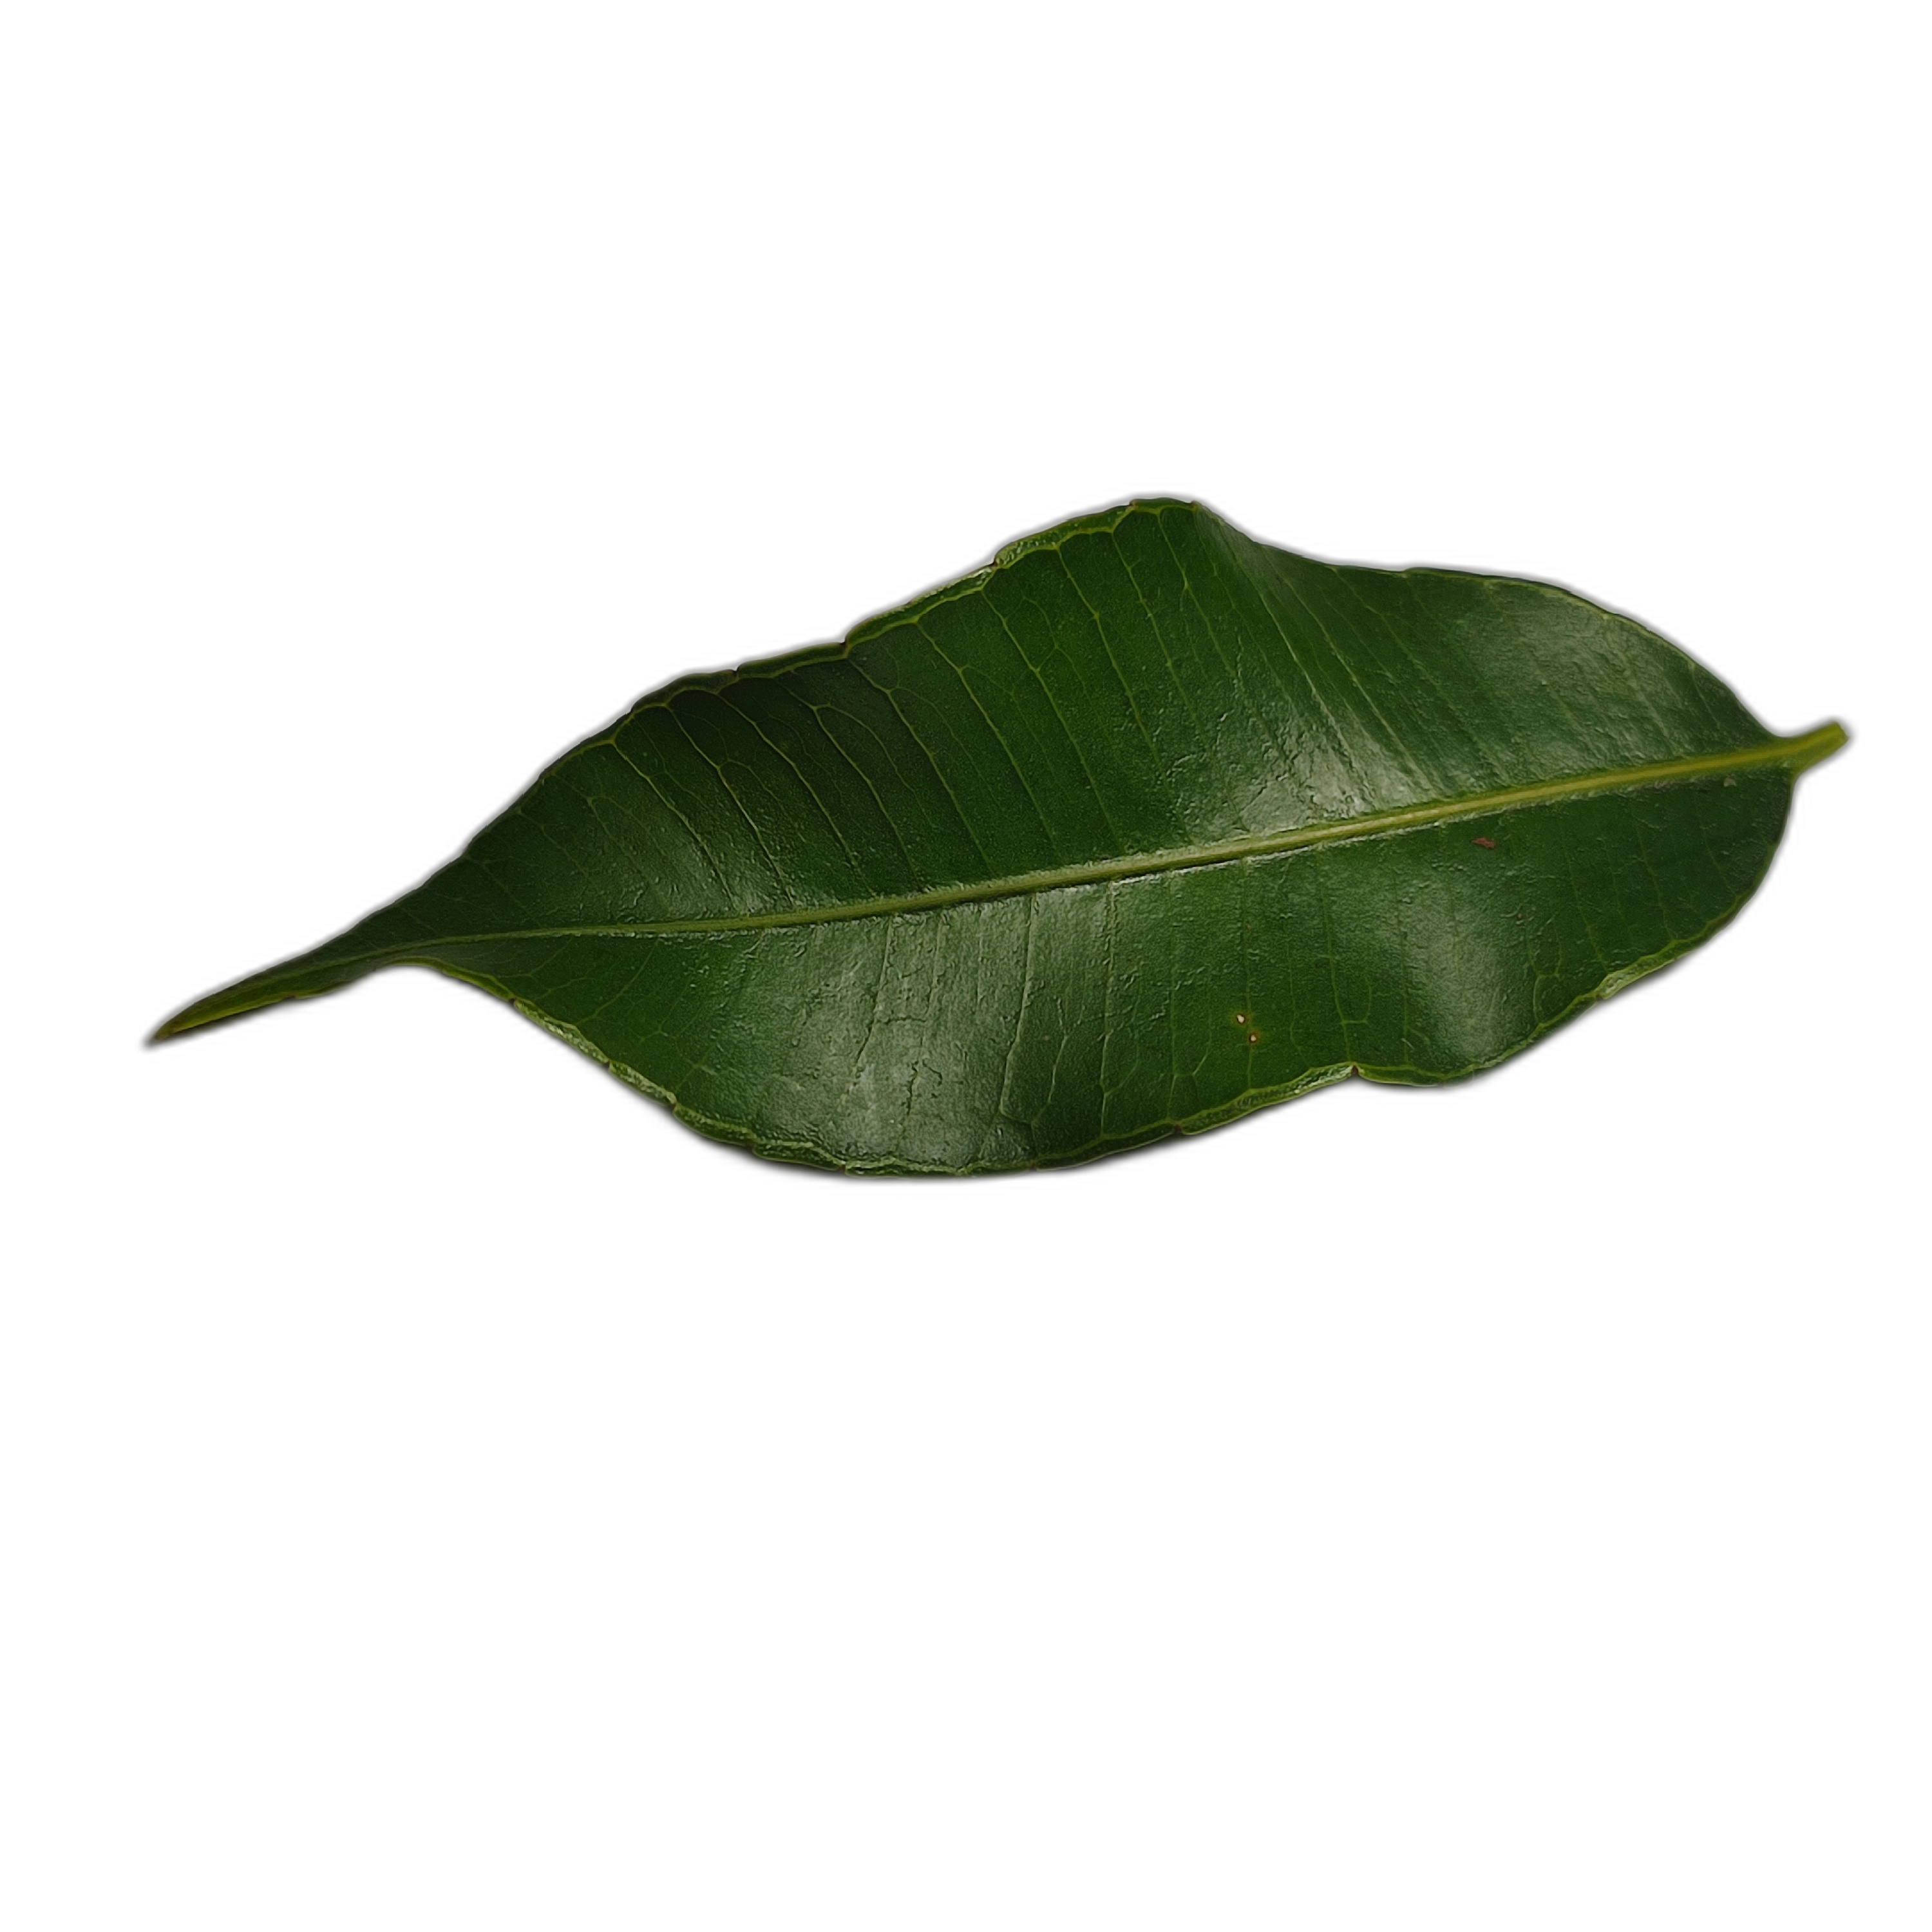
Label: healthy